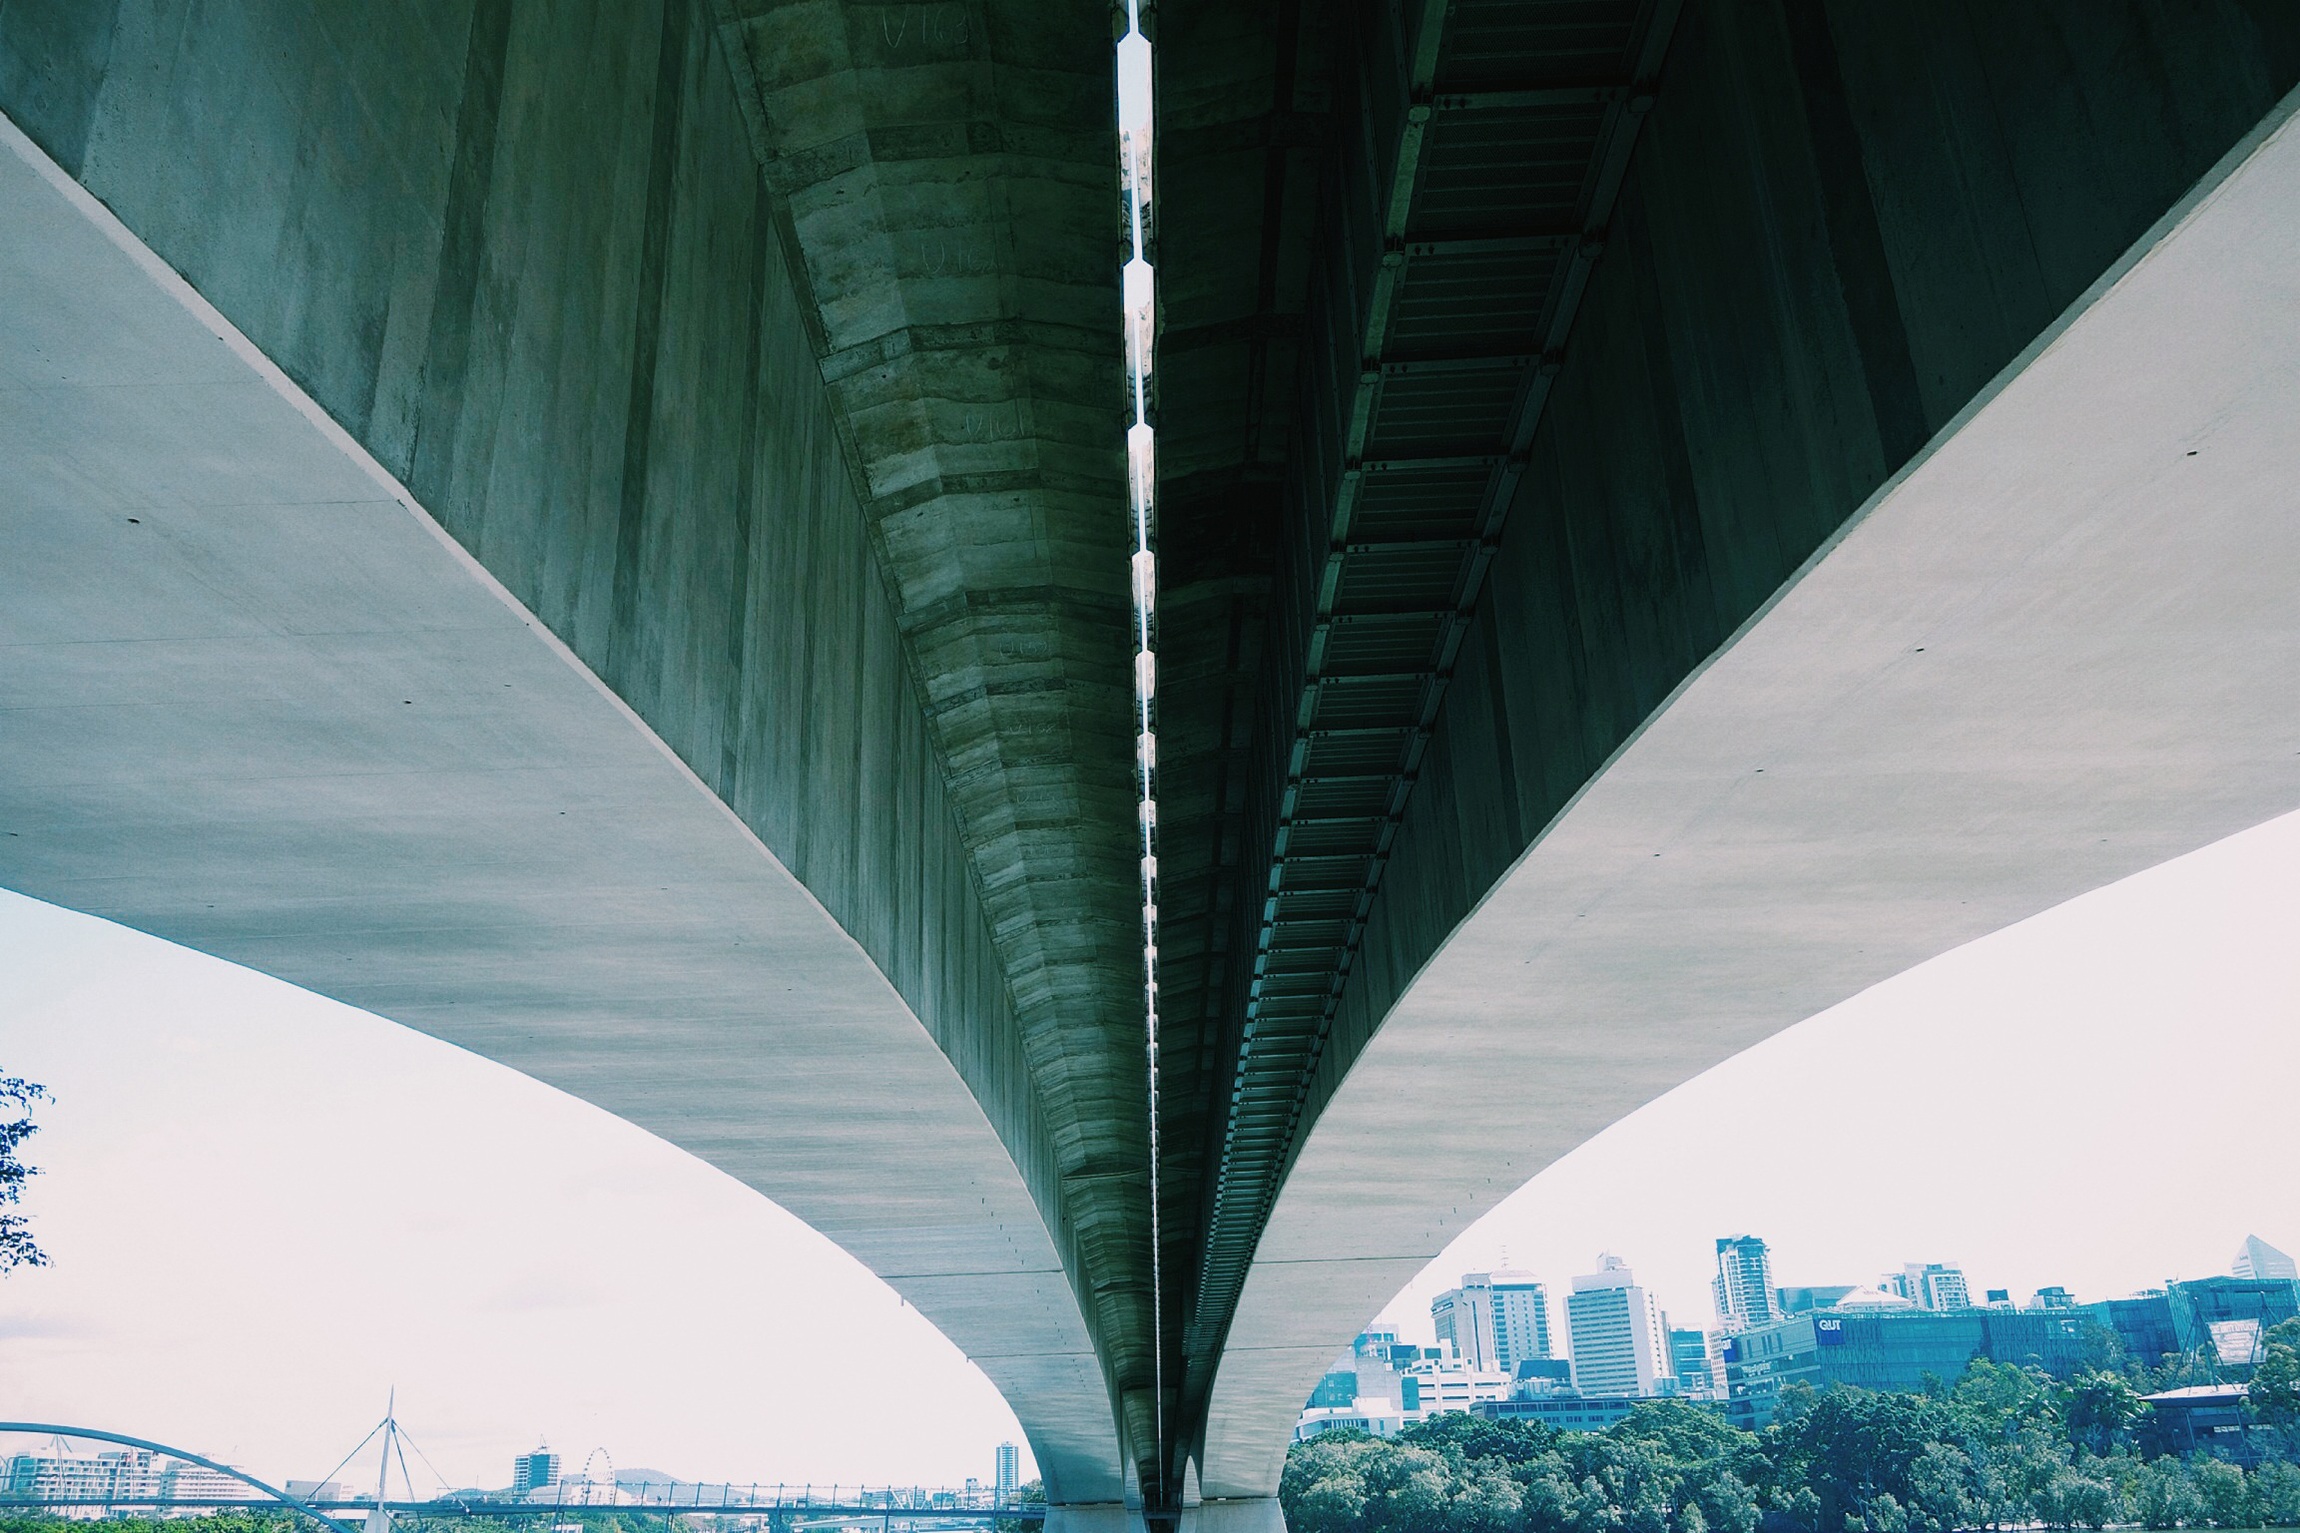
architecture, structure, bridge, sunlight, skyscraper, arch, line, reflection, symmetry, shape, atmosphere of earth